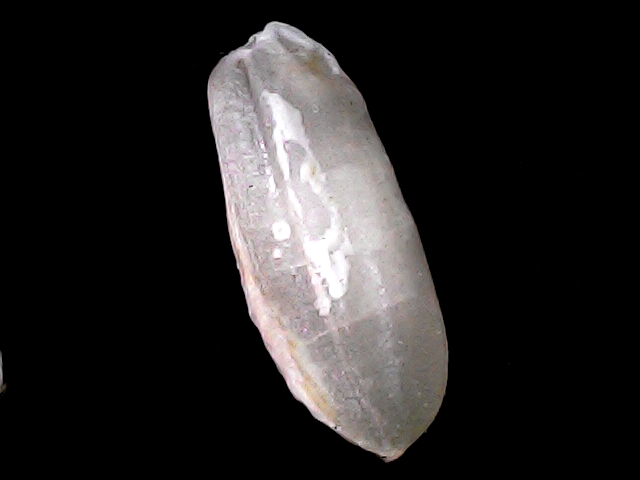
Rice variety: BRRI74